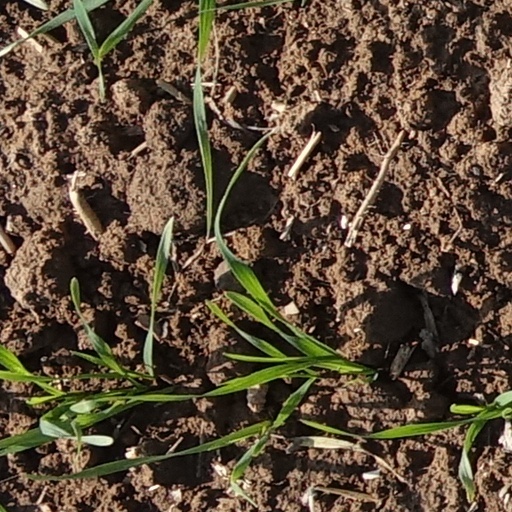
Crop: wheat